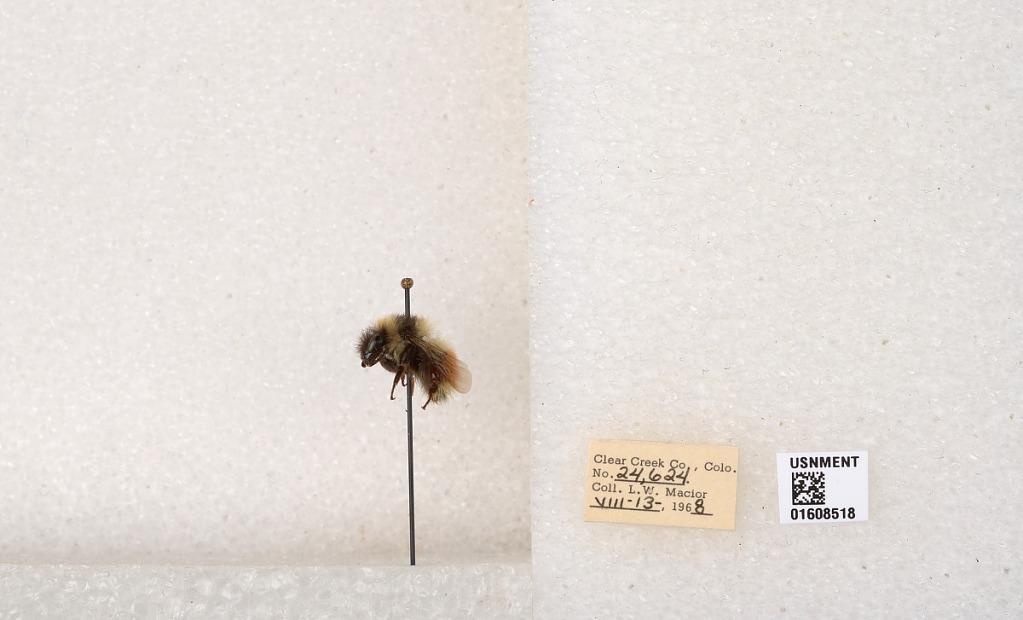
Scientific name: Bombus (Pyrobombus) sylvicola Kirby
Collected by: L. Macior
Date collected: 1968-8-13
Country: United States
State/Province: Colorado
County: Clear Creek
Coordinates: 39.6891, -105.644